Morteza Saffari

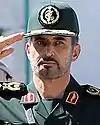

Morteza Saffari is an admiral in the Islamic Revolutionary Guard Corps, who currently serves as the deputy head of the Khatam-al Anbiya Central Headquarters for Supervision and Evaluation.